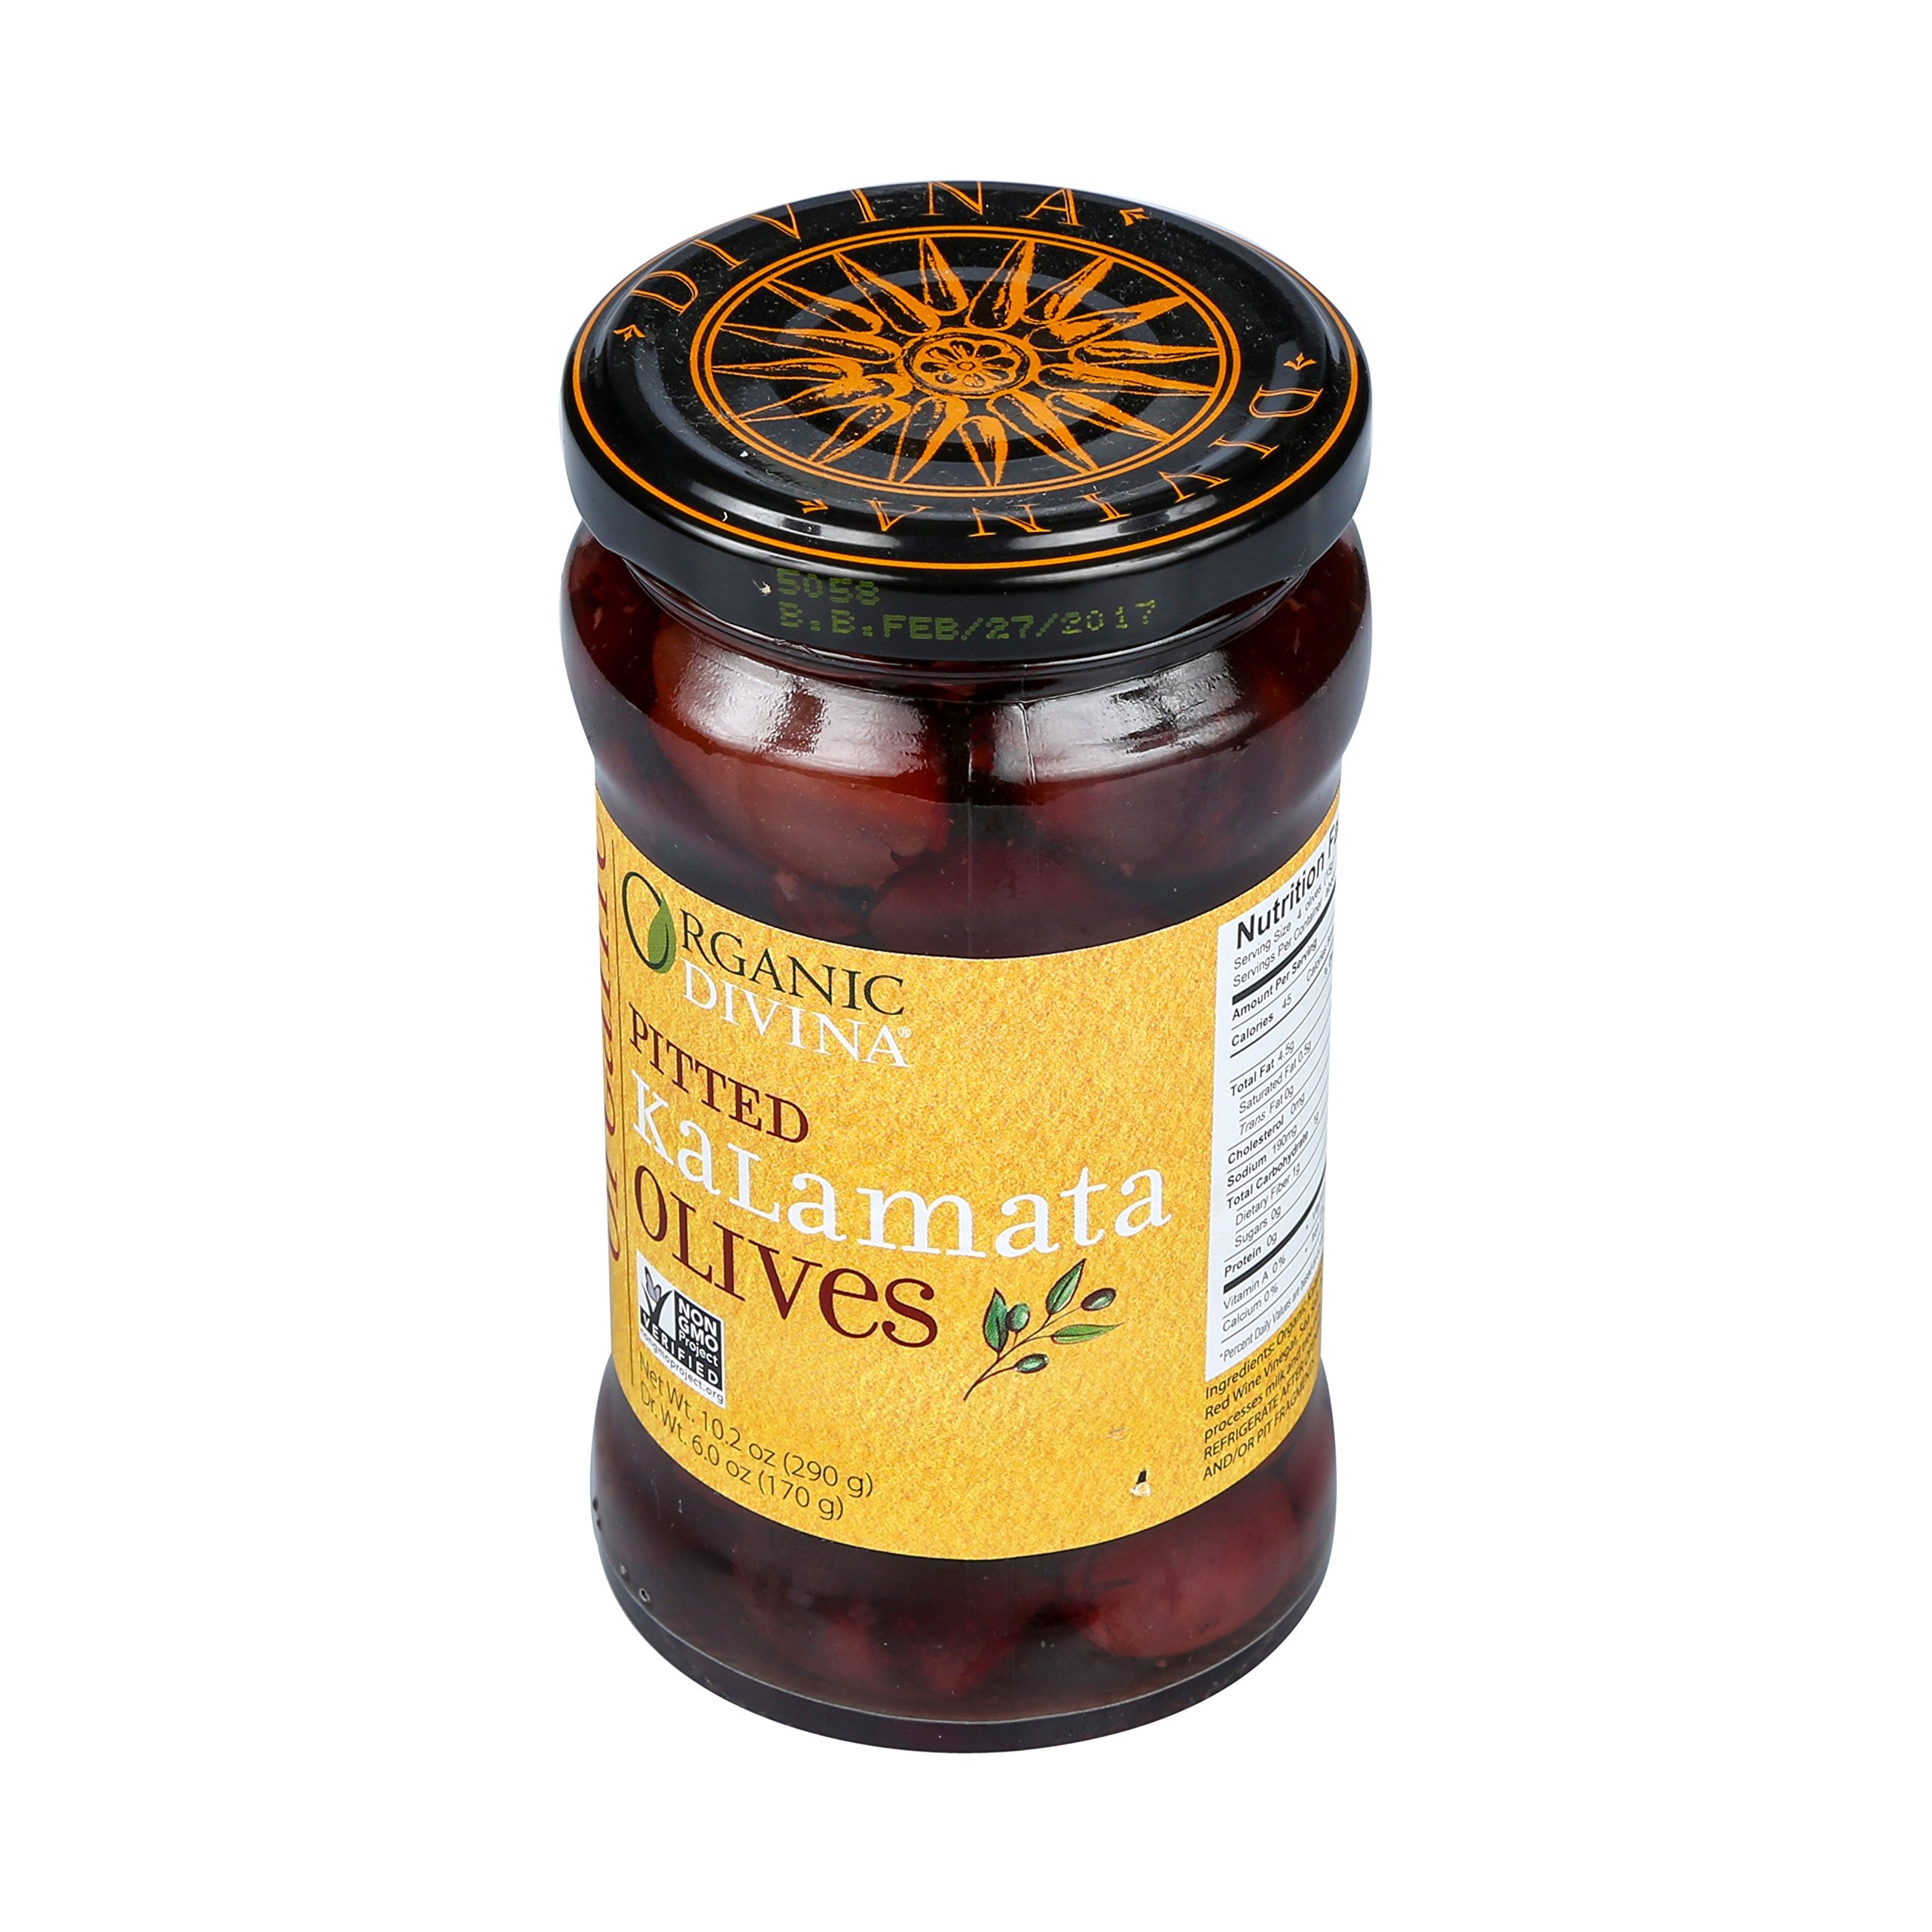
Item Name: DIVINA Organic Pitted Green Olives, 5.3 oz
Bullet Point 1: DELIGHTFUL APPETIZER: Mt. Athos olives have a fresh herbal aroma, meaty texture, and smooth buttery finish; preserved in a sea salt brine
Bullet Point 2: HEALTHY, CLEAN SNACK: For savory cravings, pair it with cheese, prosciutto, pale ale, or hummus
Bullet Point 3: DELICIOUS RECIPE IDEAS: Toss into a Mediterranean chopped salad with cucumber, tomatoes, Feta, and chickpeas. A pantry essential and loved when stuffed with mozzarella and baked into a puff pastry dough
Bullet Point 4: CLEAN, SIMPLE INGREDIENTS: Vegan, non-GMO, dairy-free and gluten-free
Bullet Point 5: QUALITY PRODUCTS: Divina olives and antipasti represent authentic taste, traceability, and superb quality. The Divina name is the gold standard in responsibility and traditionally prepared Mediterranean specialties
Product Description: Our Mt. Athos green olives are harvested and sorted by hand in Greece before undergoing a gentle cure. In fact, growers return to the same tree over the course of weeks to ensure each olive is picked only when ripe. Divina Mt. Athos olives from the Halkidiki Peninsula are harvested and sorted by hand, and are traceable from grove to table. USDA organic and free of pesticides, additives, colors and preservatives.
Value: 10.2
Unit: Ounce

Price: 6.54